W Las Vegas

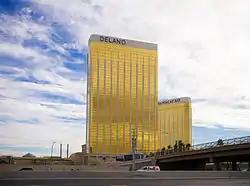
The hotel in 2014, then known as Delano Las Vegas

W Las Vegas is a luxury suite hotel. It is owned and operated by MGM Resorts International, and is part of Marriott International's W Hotels brand. It is located within the Mandalay Bay complex on the Las Vegas Strip in Paradise, Nevada, United States. The hotel is 43 stories and includes 1,117 rooms. It opened on December 17, 2003, as THEhotel at Mandalay Bay.